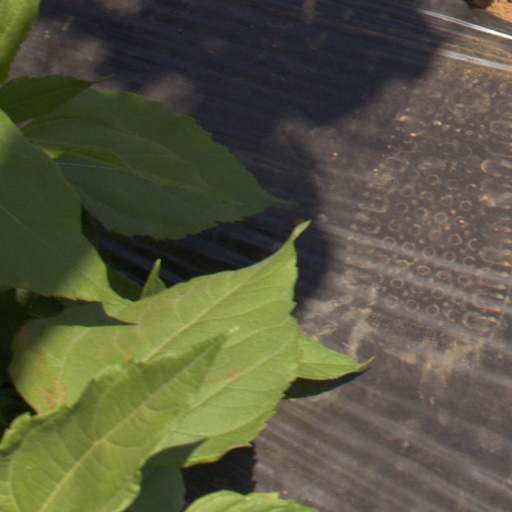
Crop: Jerusalem artichoke